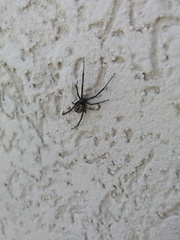
Species: Lactrodectus_hesperus